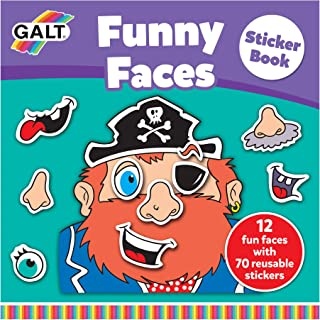
Galt Toys, Funny Faces Sticker Book,Kids Sticker Book, Ages 3 Years Plus
12 blank faces with 2 sheets of reusable feature stickers book size : 210 x 210mm Brand Galt Toys Colour Multi Item dimensions L x W x H 20.3 x 20.3 x 0.5 centimetres Material Paper Theme Cartoon Number of pieces 1 Age range (description) 36 months to 72 months Installation type Self-Adhesive Shape Irregular Unit count 1.0 count
Brand: Galt Toys
Category: Toys & Games > Toys > Art & Drawing Toys > Stickers & Sticker Machines